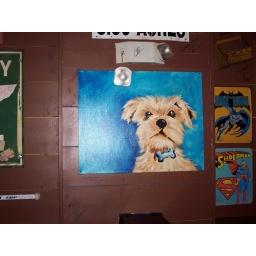
There was this pretty great painting of a dog in this bar where someone told us Kid Rock goes.